Landing at Anzac Cove

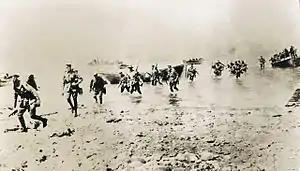
New Zealand troops landing at Gallipoli

On their way in, the rowing boats had become mixed up. The 11th Battalion grounded to the north of Ari Burnu point, while the 9th Battalion hit the point or just south of it, together with most of the 10th Battalion. The plan was for them to cross the open ground and assault the first ridge line, but they were faced with a hill that came down almost to the water line, and there was confusion while the officers tried to work out their location, under small arms fire from the 8th Company, 2nd Battalion, 27th Infantry Regiment, who had a platoon of between eighty and ninety men at Anzac Cove and a second platoon in the north around the Fisherman's Hut. The third platoon was in a reserve position on the second ridge. They also manned the Gaba Tepe strong-point, equipped with two obsolescent multi-barrelled Nordenfelt machine-guns, and several smaller posts in the south.